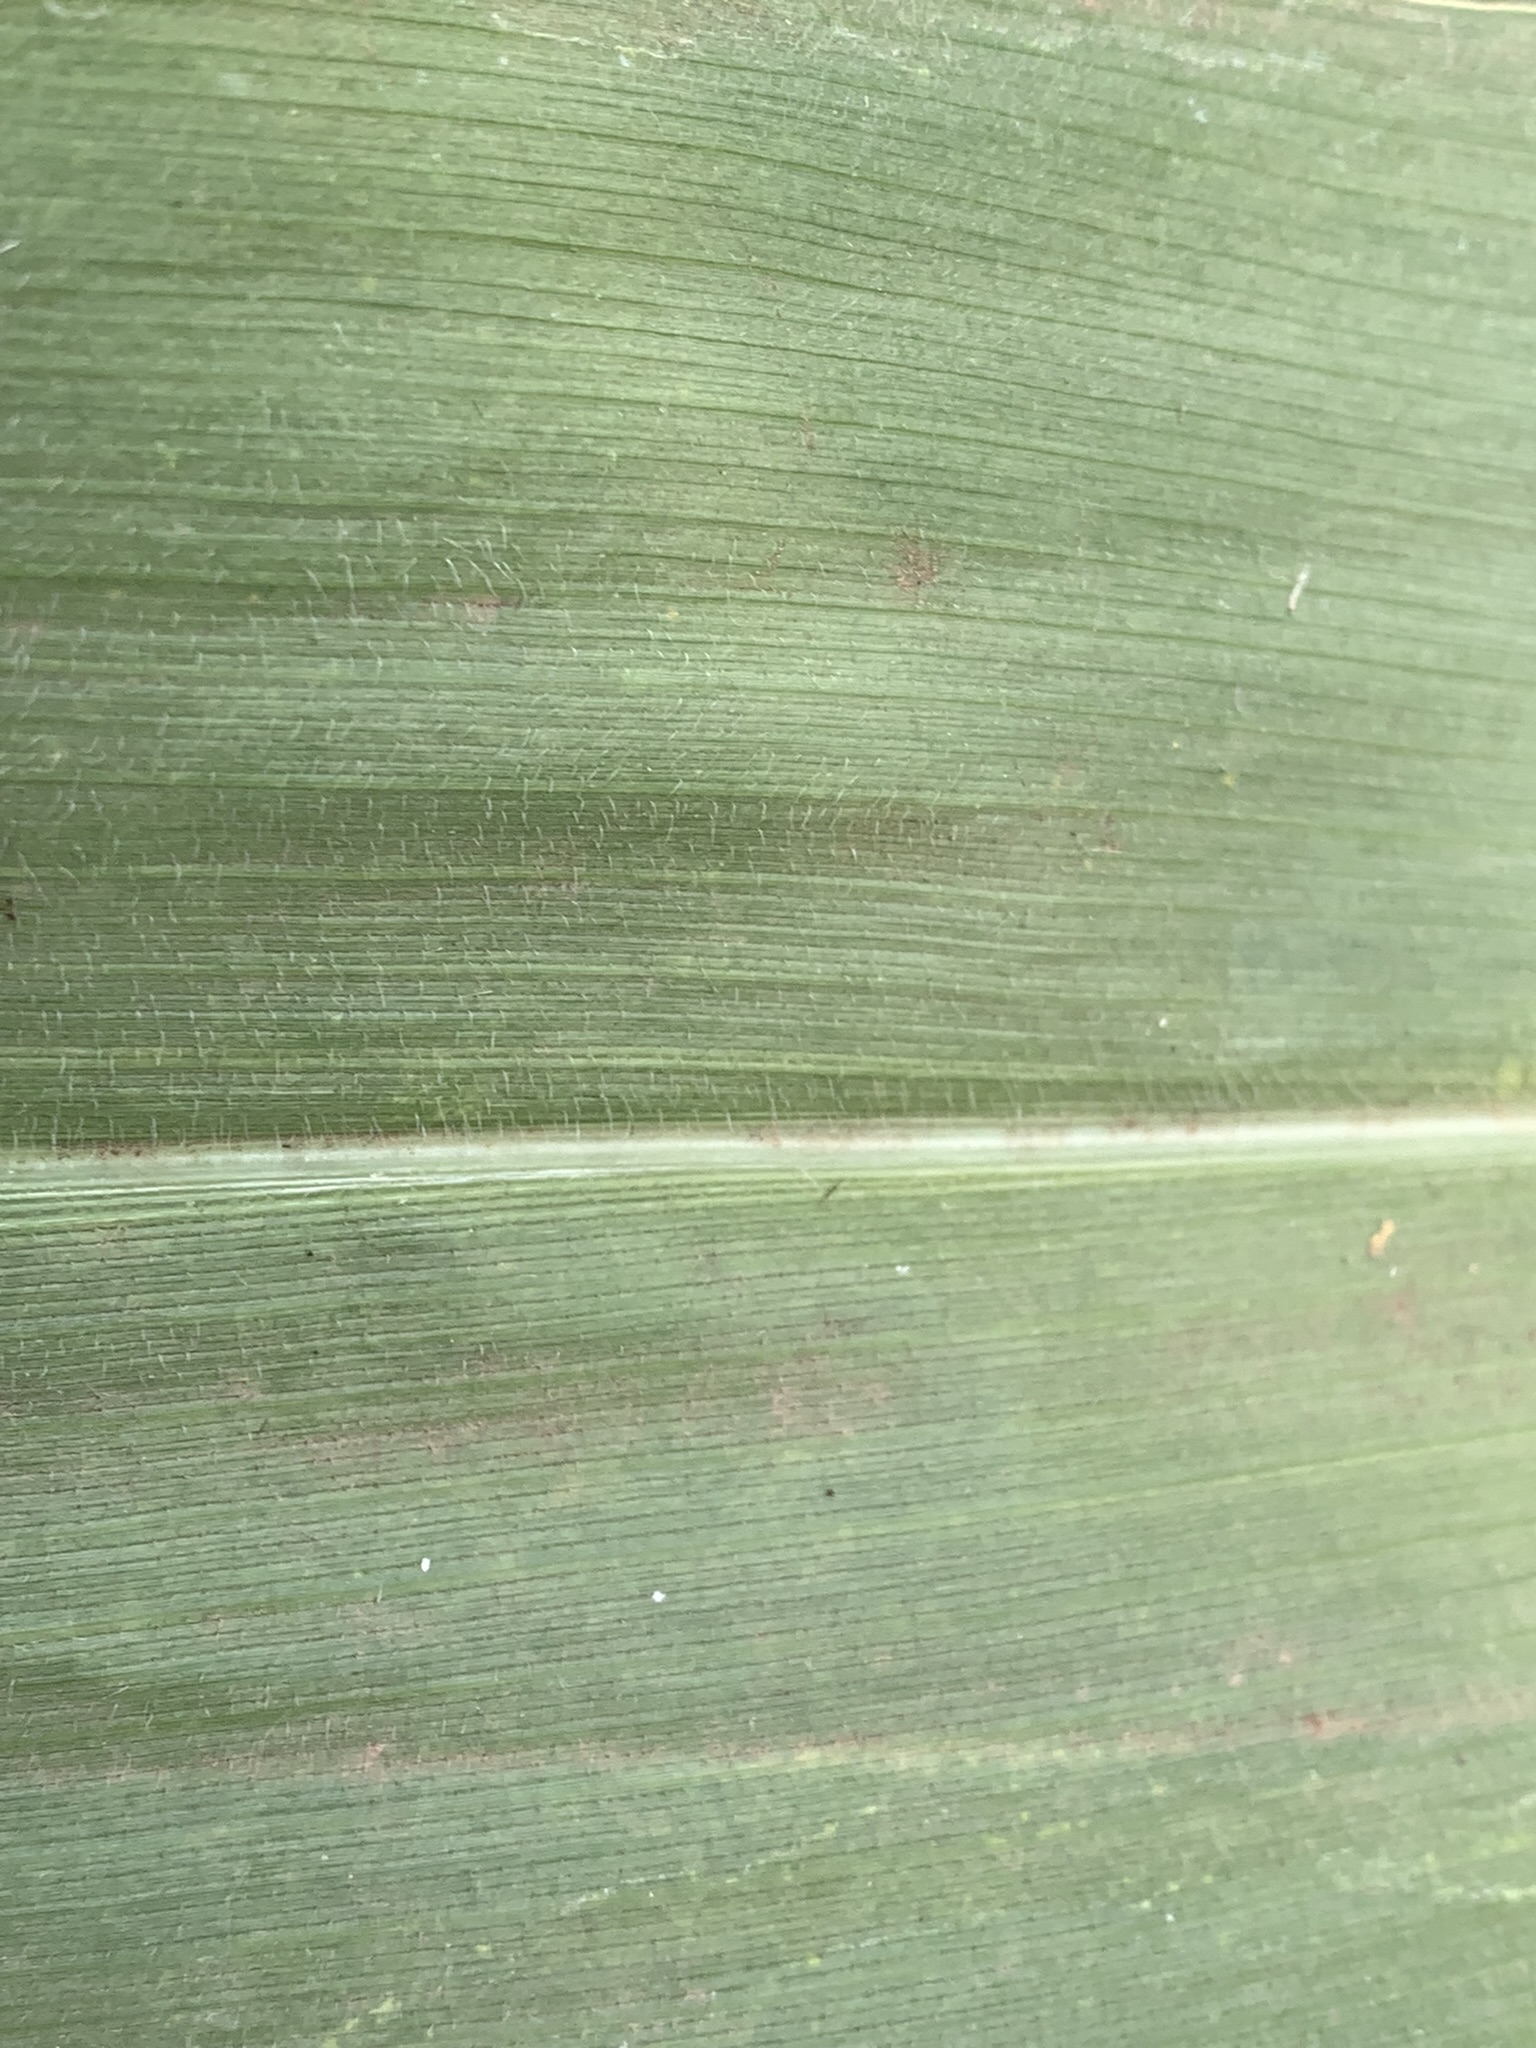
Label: Healthy